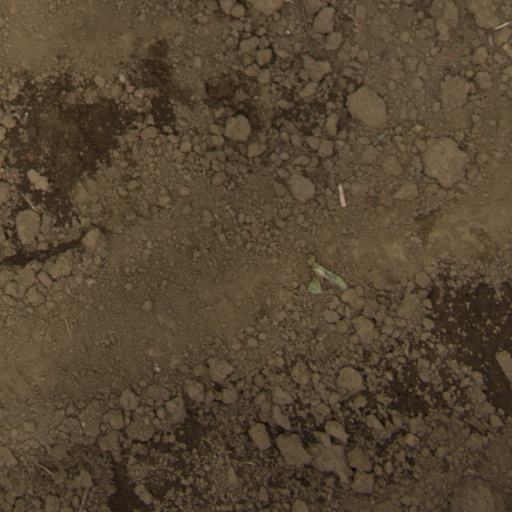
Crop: Jerusalem artichoke